Palmerston North Airport

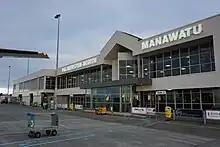
Palmerston North Airport Terminal Building, June 2015

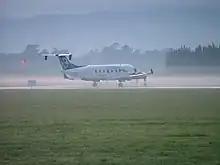
Air New Zealand Link Beechcraft 1900 at Palmerston North Airport.

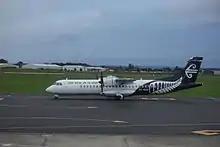
Air New Zealand Link ATR72-500 at Palmerston North Airport

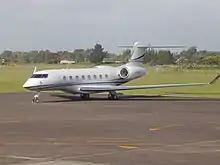
Gulfstream G650 VP-CJR visiting the small regional airport late 2016

Palmerston North Airport , originally called Milson Aerodrome, is an airport in the Manawatū-Whanganui region of New Zealand, serving Palmerston North and the Central North Island regions. It is located in the suburb of Milson, on the outskirts of Palmerston North, New Zealand, approximately 5.5 km (3.4ml) NE from the central business district of Palmerston North. The airport is 100% owned by the Palmerston North City Council and covers an area of 208ha. The airport is New Zealand's 8th busiest and handled a total of 515,727 passengers in the 2016 financial year. The airport handles around 30 commercial passenger flights per day to and from Auckland, Christchurch, Hamilton and Nelson as well as cargo flights on week nights between Auckland and Christchurch.